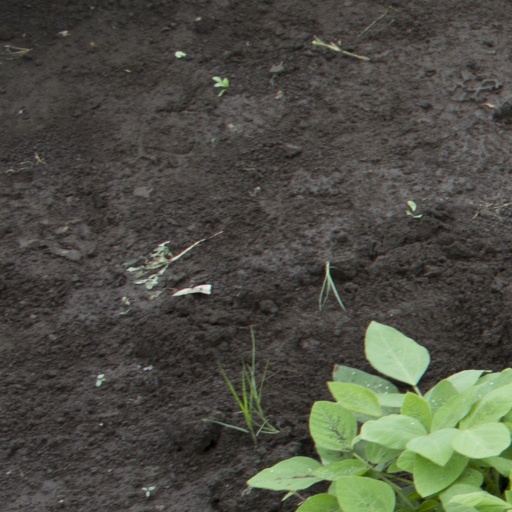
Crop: soybean